Herdern

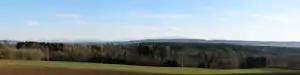
The Alps as seen from Herdern

Herdern has an area, , of . Of this area, or 67.4% is used for agricultural purposes, while or 28.1% is forested. Of the rest of the land, or 4.5% is settled (buildings or roads) and or 0.1% is unproductive land.